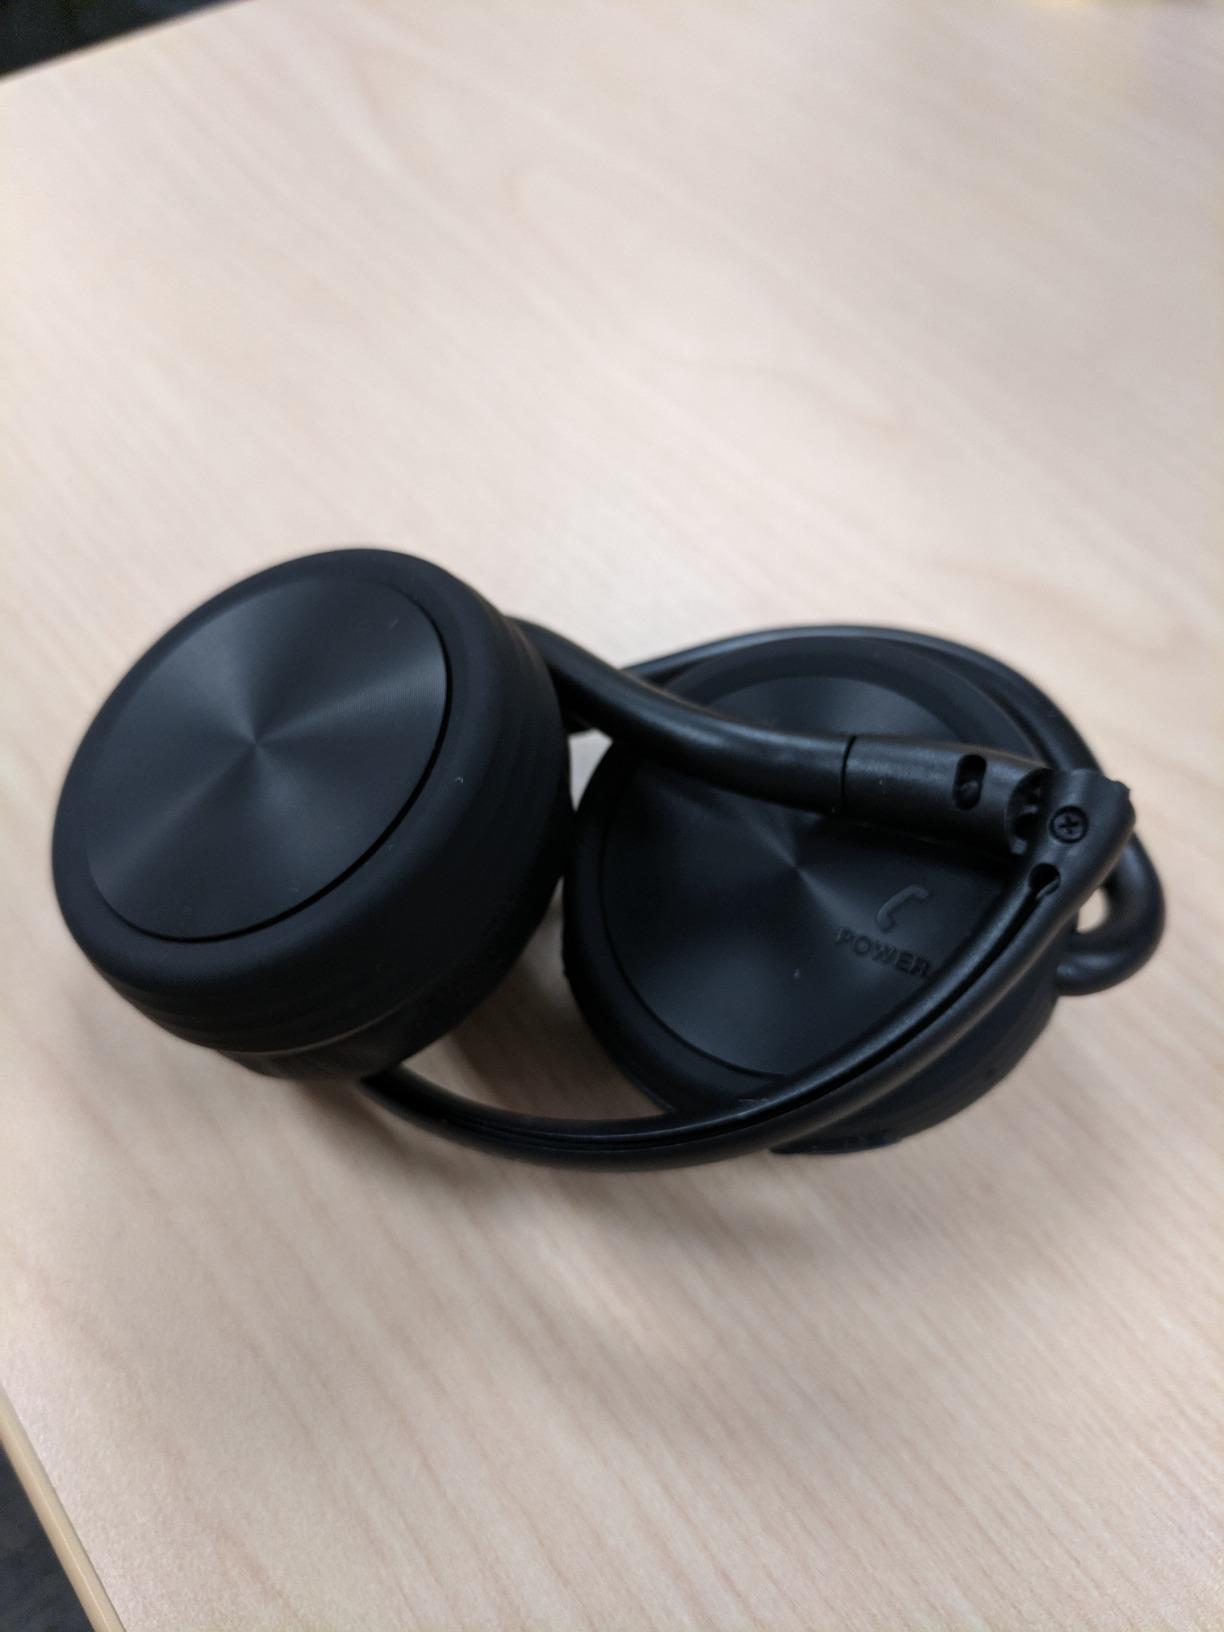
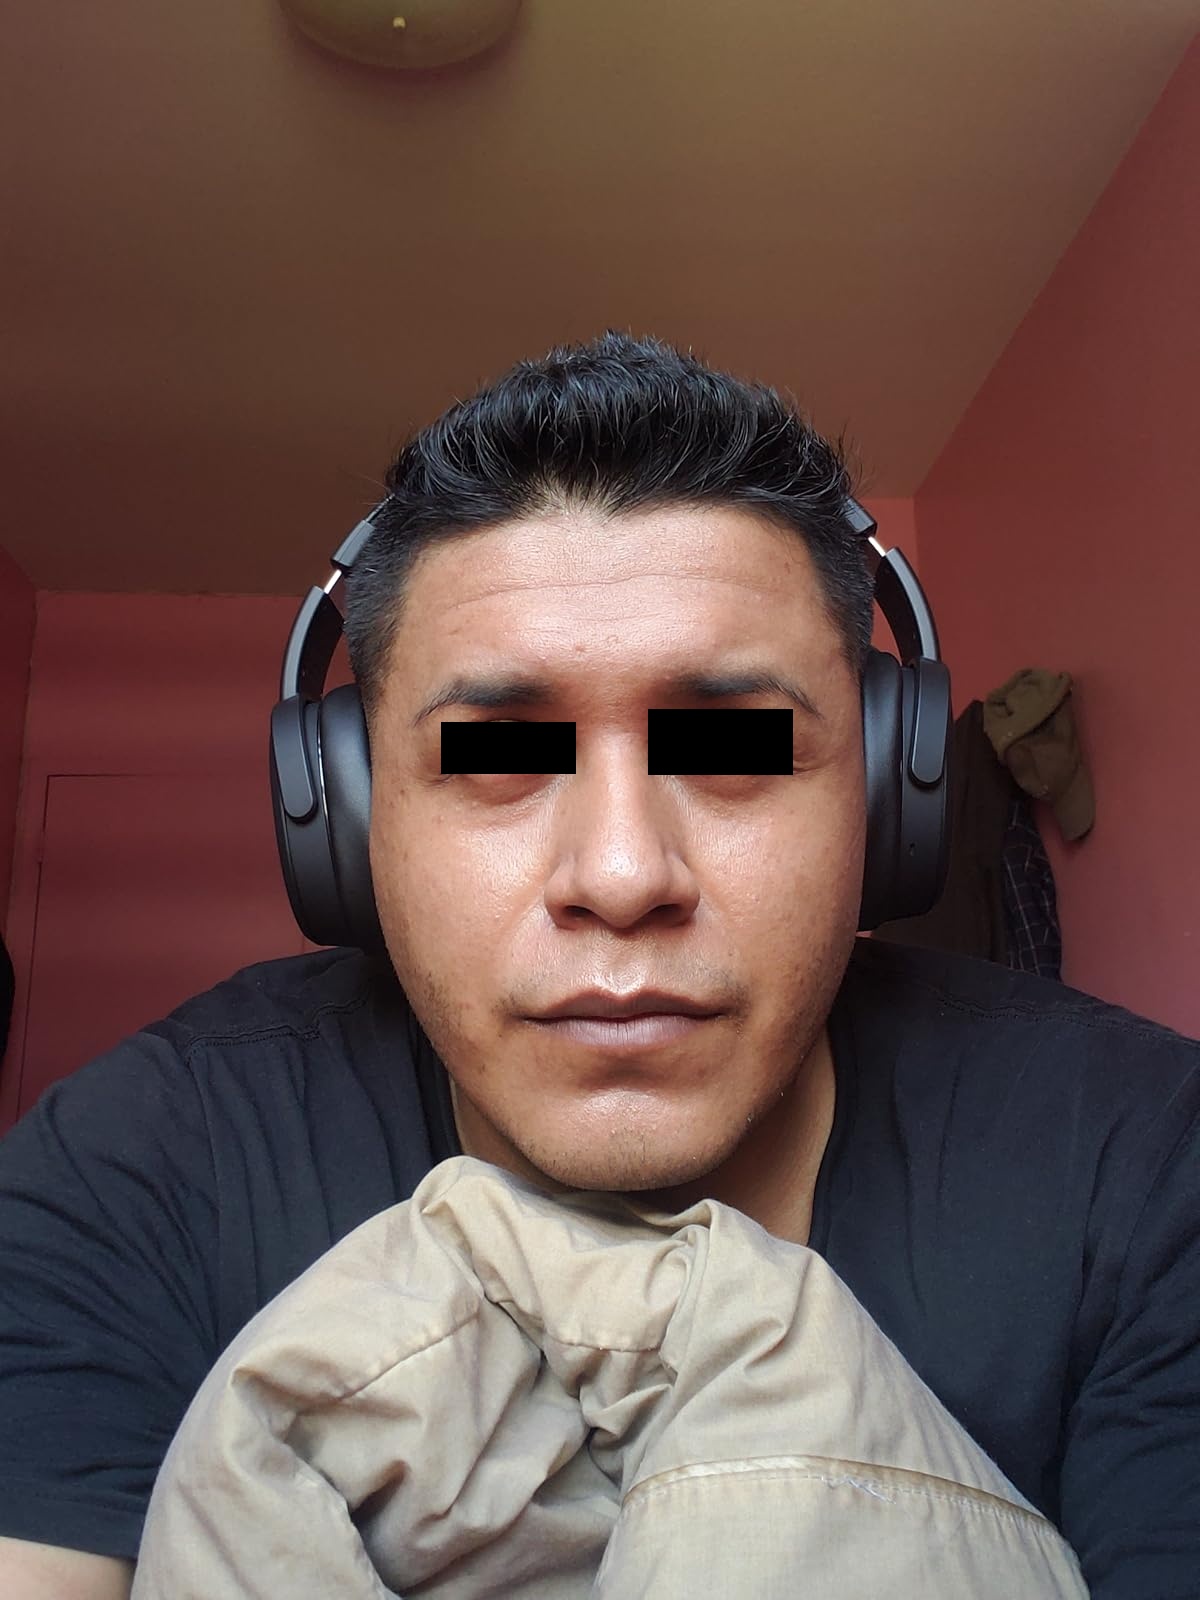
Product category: headphones
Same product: no